2021 Shelbourne F.C. season

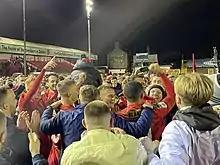
Shelbourne players celebrate with fans after securing promotion

Fans returned to Tolka Park for the first time since the start of the COVID-19 pandemic on 25 June 2021, with 100 supporters allowed in for the visit of Cork City. The 2–1 win gave Shelbourne an 11-point lead at the top of the league table. Sean Quinn and Glen McAuley departed the club in July, while Eric Molloy, Kameron Ledwidge and Yassine En-Neyah arrived as Shelbourne looked to strengthen their squad ahead of the final ten games. Molloy made his debut as a substitute as Shels exited the FAI Cup in the first round via a 0–2 defeat away to UCD Due to squad absences a much changed team lined up against UCD in the league on 7 August 2021, with Under-19's goalkeeper Jack McCarthy making his debut and keeping a clean sheet after Brendan Clark and Jack Brady were unavailable for selection. Shelbourne suffered their first defeat of the season away to Galway United the following week, but would only lose one other game during the remainder of the season.